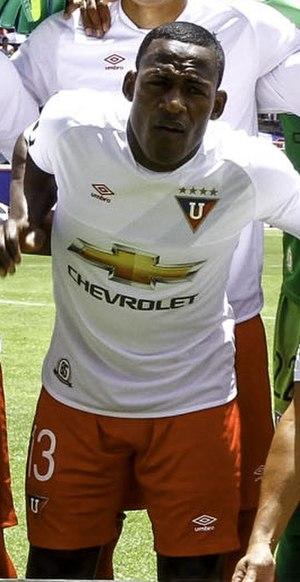
Néicer Reasco Yano, né le 23 juillet 1977 à Tambillo, est un footballeur équatorien. Il joue au poste de défenseur avec l'équipe d'Équateur et le club de Liga Deportiva Universitaria.